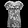
Label: Shirt